Bitumen

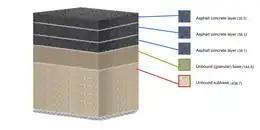
Asphalt concrete is usually placed on top in a road.

The majority of bitumen used commercially is obtained from petroleum. Nonetheless, large amounts of bitumen occur in concentrated form in nature. Naturally occurring deposits of bitumen are formed from the remains of ancient, microscopic algae (diatoms) and other once-living things. These natural deposits of bitumen have been formed during the Carboniferous period, when giant swamp forests dominated many parts of the Earth. They were deposited in the mud on the bottom of the ocean or lake where the organisms lived. Under the heat (above 50°C) and pressure of burial deep in the earth, the remains were transformed into materials such as bitumen, kerogen, or petroleum.